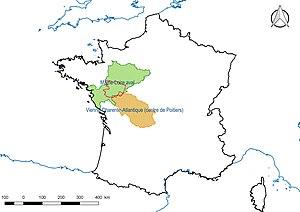
Découpage du département de Maine-et-Loire (France) en Territoires de compétences crues.
Le risque inondation est un des risques majeurs susceptibles d'affecter le département de Maine-et-Loire. Il se caractérise par la possibilité qu'un aléa de type inondation se produise et occasionne des dommages plus ou moins importants aux enjeux humains, économiques ou environnementaux situés sur le territoire départemental.